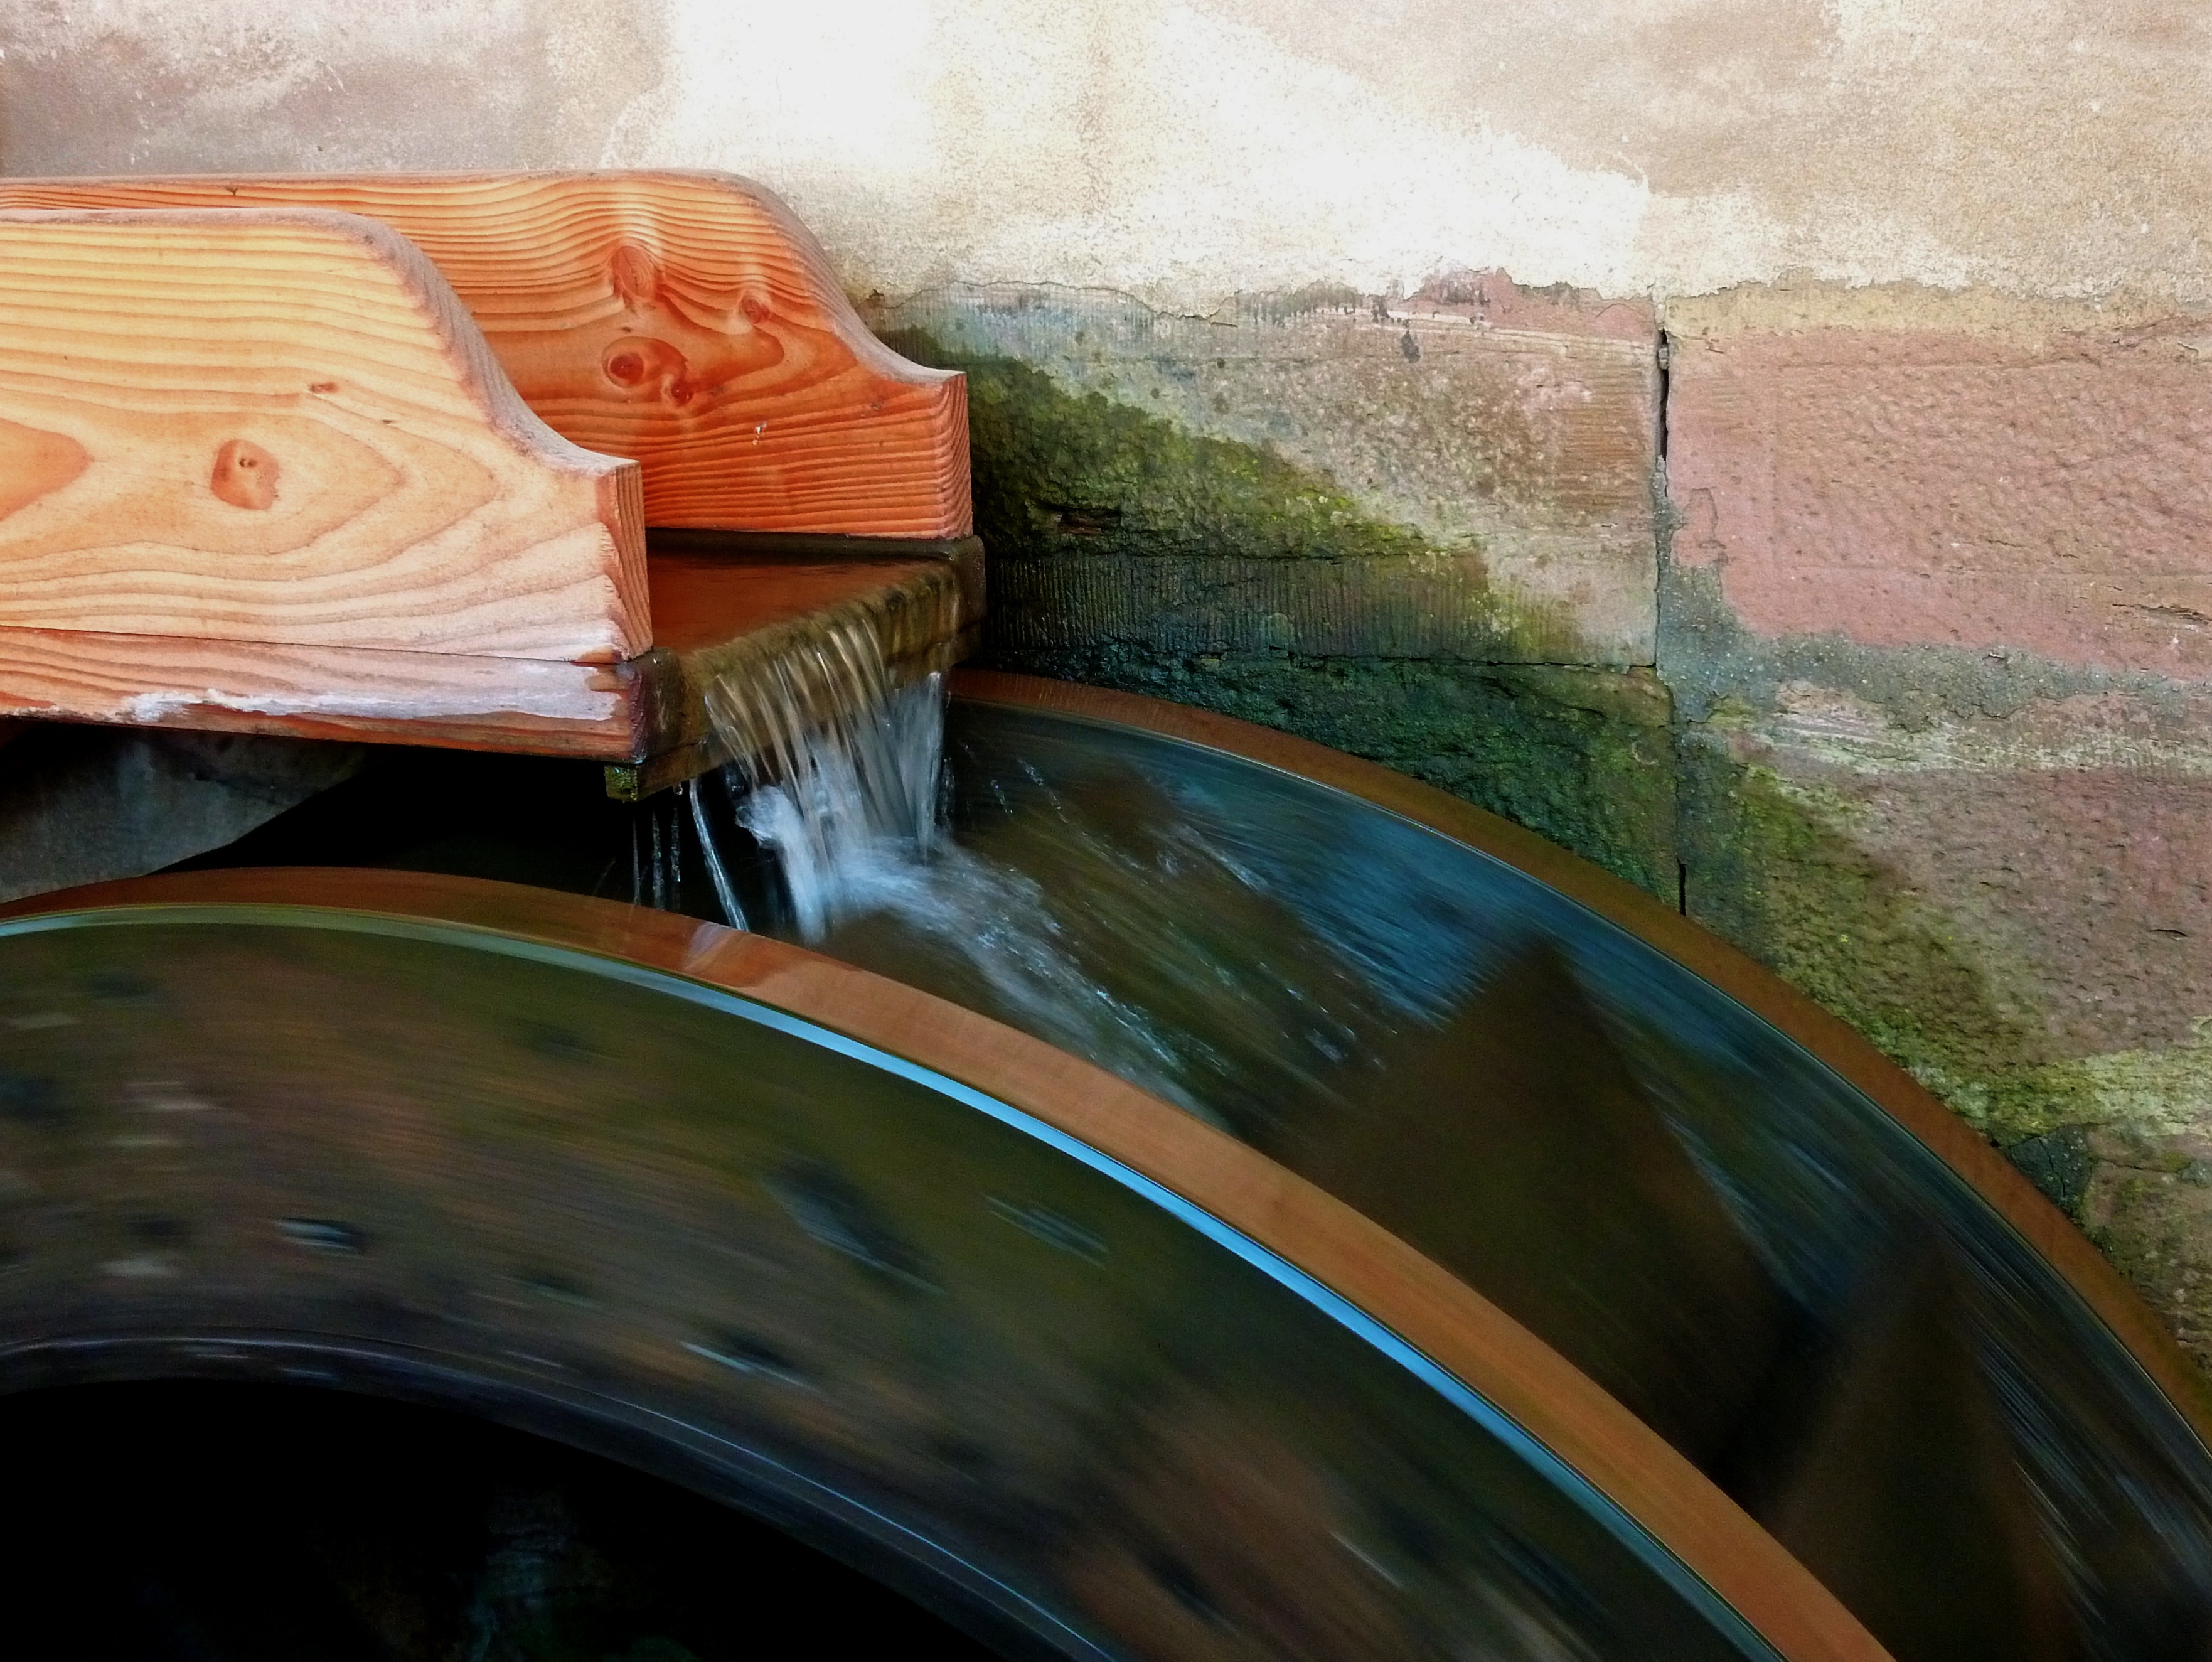
water, nature, wood, wheel, sunlight, window, glass, building, old, river, green, reflection, color, material, painting, art, mill, rotation, turn, bach, muller, waterwheel, water power, water mill, mill wheel